Bouches-du-Rhône

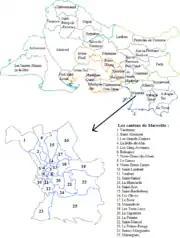
The cantons of Bouches-du-Rhône

Since Bouches-du-Rhône is one of the most populous and diverse departments of France, it has long been the scene of particularly fierce political battles. The development of the Marseille-Fos Port, the relationship maintained between France and its colonial empire, the industry around coal mining in Provence, as well as significant immigration, especially coming from Italy, from the end the 19th century and during the period between the two world wars are all factors that led to the emergence of a large and militant working class. From the late 19th century, the socialist movement gained influence, such as in 1881 by the election of the country's first socialist member of parliament, Clovis Hugues. Rural areas, particularly in the region of Aix-en-Provence, have tended to favour the influence of right-wing parties, including monarchists and Catholics at the beginning of the French Third Republic. The interwar period and the time of the Popular Front marked the beginning of the dominance of the left in the department, first with the election of the French Section of the Workers' International (SFIO).